St. Stefan's Romanian Orthodox Church

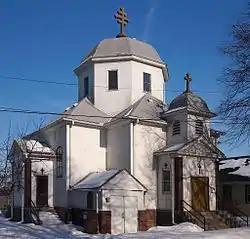
St. Stefan's Romanian Orthodox Church from the west

St. Stefan's Romanian Orthodox Church is a historic church built in 1924 in South St. Paul, Minnesota, United States. It was built for Romanian American immigrants who worked in the meatpacking industry. It continues to serve as a Romanian Orthodox Church. The patriarchal chair is currently held by Daniel I, Archbishop of Bucharest, Metropolitan of Muntenia and Dobrudja (former Ungro-Wallachia) and Patriarch of All of the Romanian Orthodox Church.